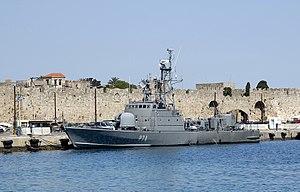
le Plotarhis Vlakavas P 74 (ex-Marder), navire de patrouille lance-missiles de la marine grecque, port de Rhodes, île de Rhodes, Grèce. D: 234 tons ((264 fl) S: 35,8 kts Dim: 47.0 (45.9 pp) x 7.1 x 2.66 (fl) A: 8 RGM-84A Harpoon SSM. 1 76-mm 62-cal. OTO Melara DP